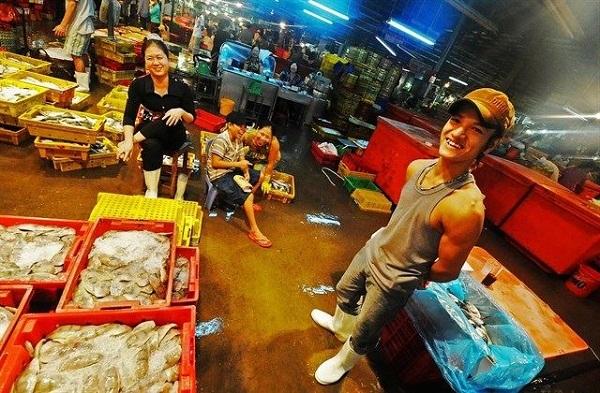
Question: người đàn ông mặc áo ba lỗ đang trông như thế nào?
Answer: người đàn ông mặc áo ba lỗ đang trông rất vui vẻ